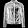
Label: Coat